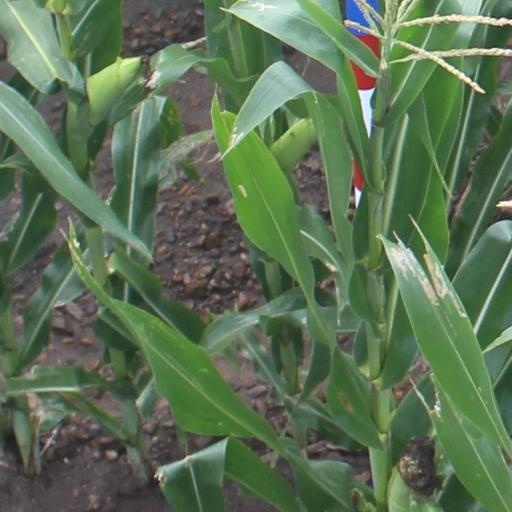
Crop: maize; corn